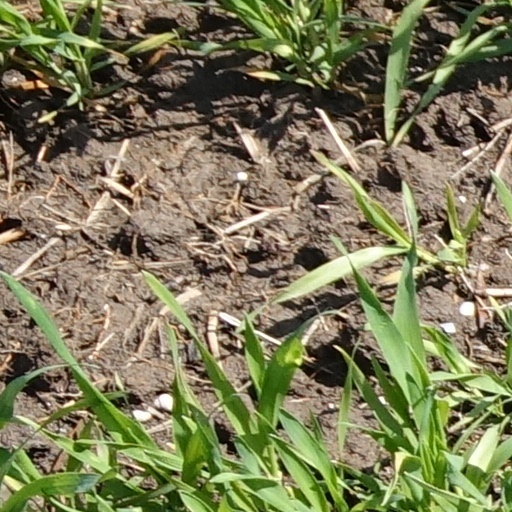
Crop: wheat